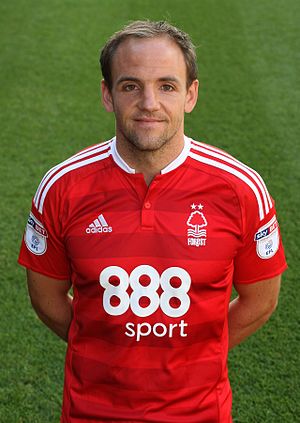
David Vaughan
David Owen Vaughan er en walisisk fodboldspiller, der spiller som midtbanespiller hos engelske Nottingham Forest. Han har tidligere spillet for blandt andet Sunderland og Blackpool.